Lyuba Yakimchuk

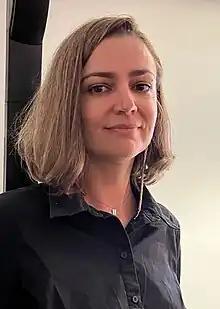
Lyuba Yakimchuk in 2023

Lyuba Yakimchuk, also known as Lyubov Yakymchuk (born 1985), is a Ukrainian poet, playwright, and screenwriter, living in Kyiv, Ukraine. Her work includes "Apricots of Donbas" (2015).